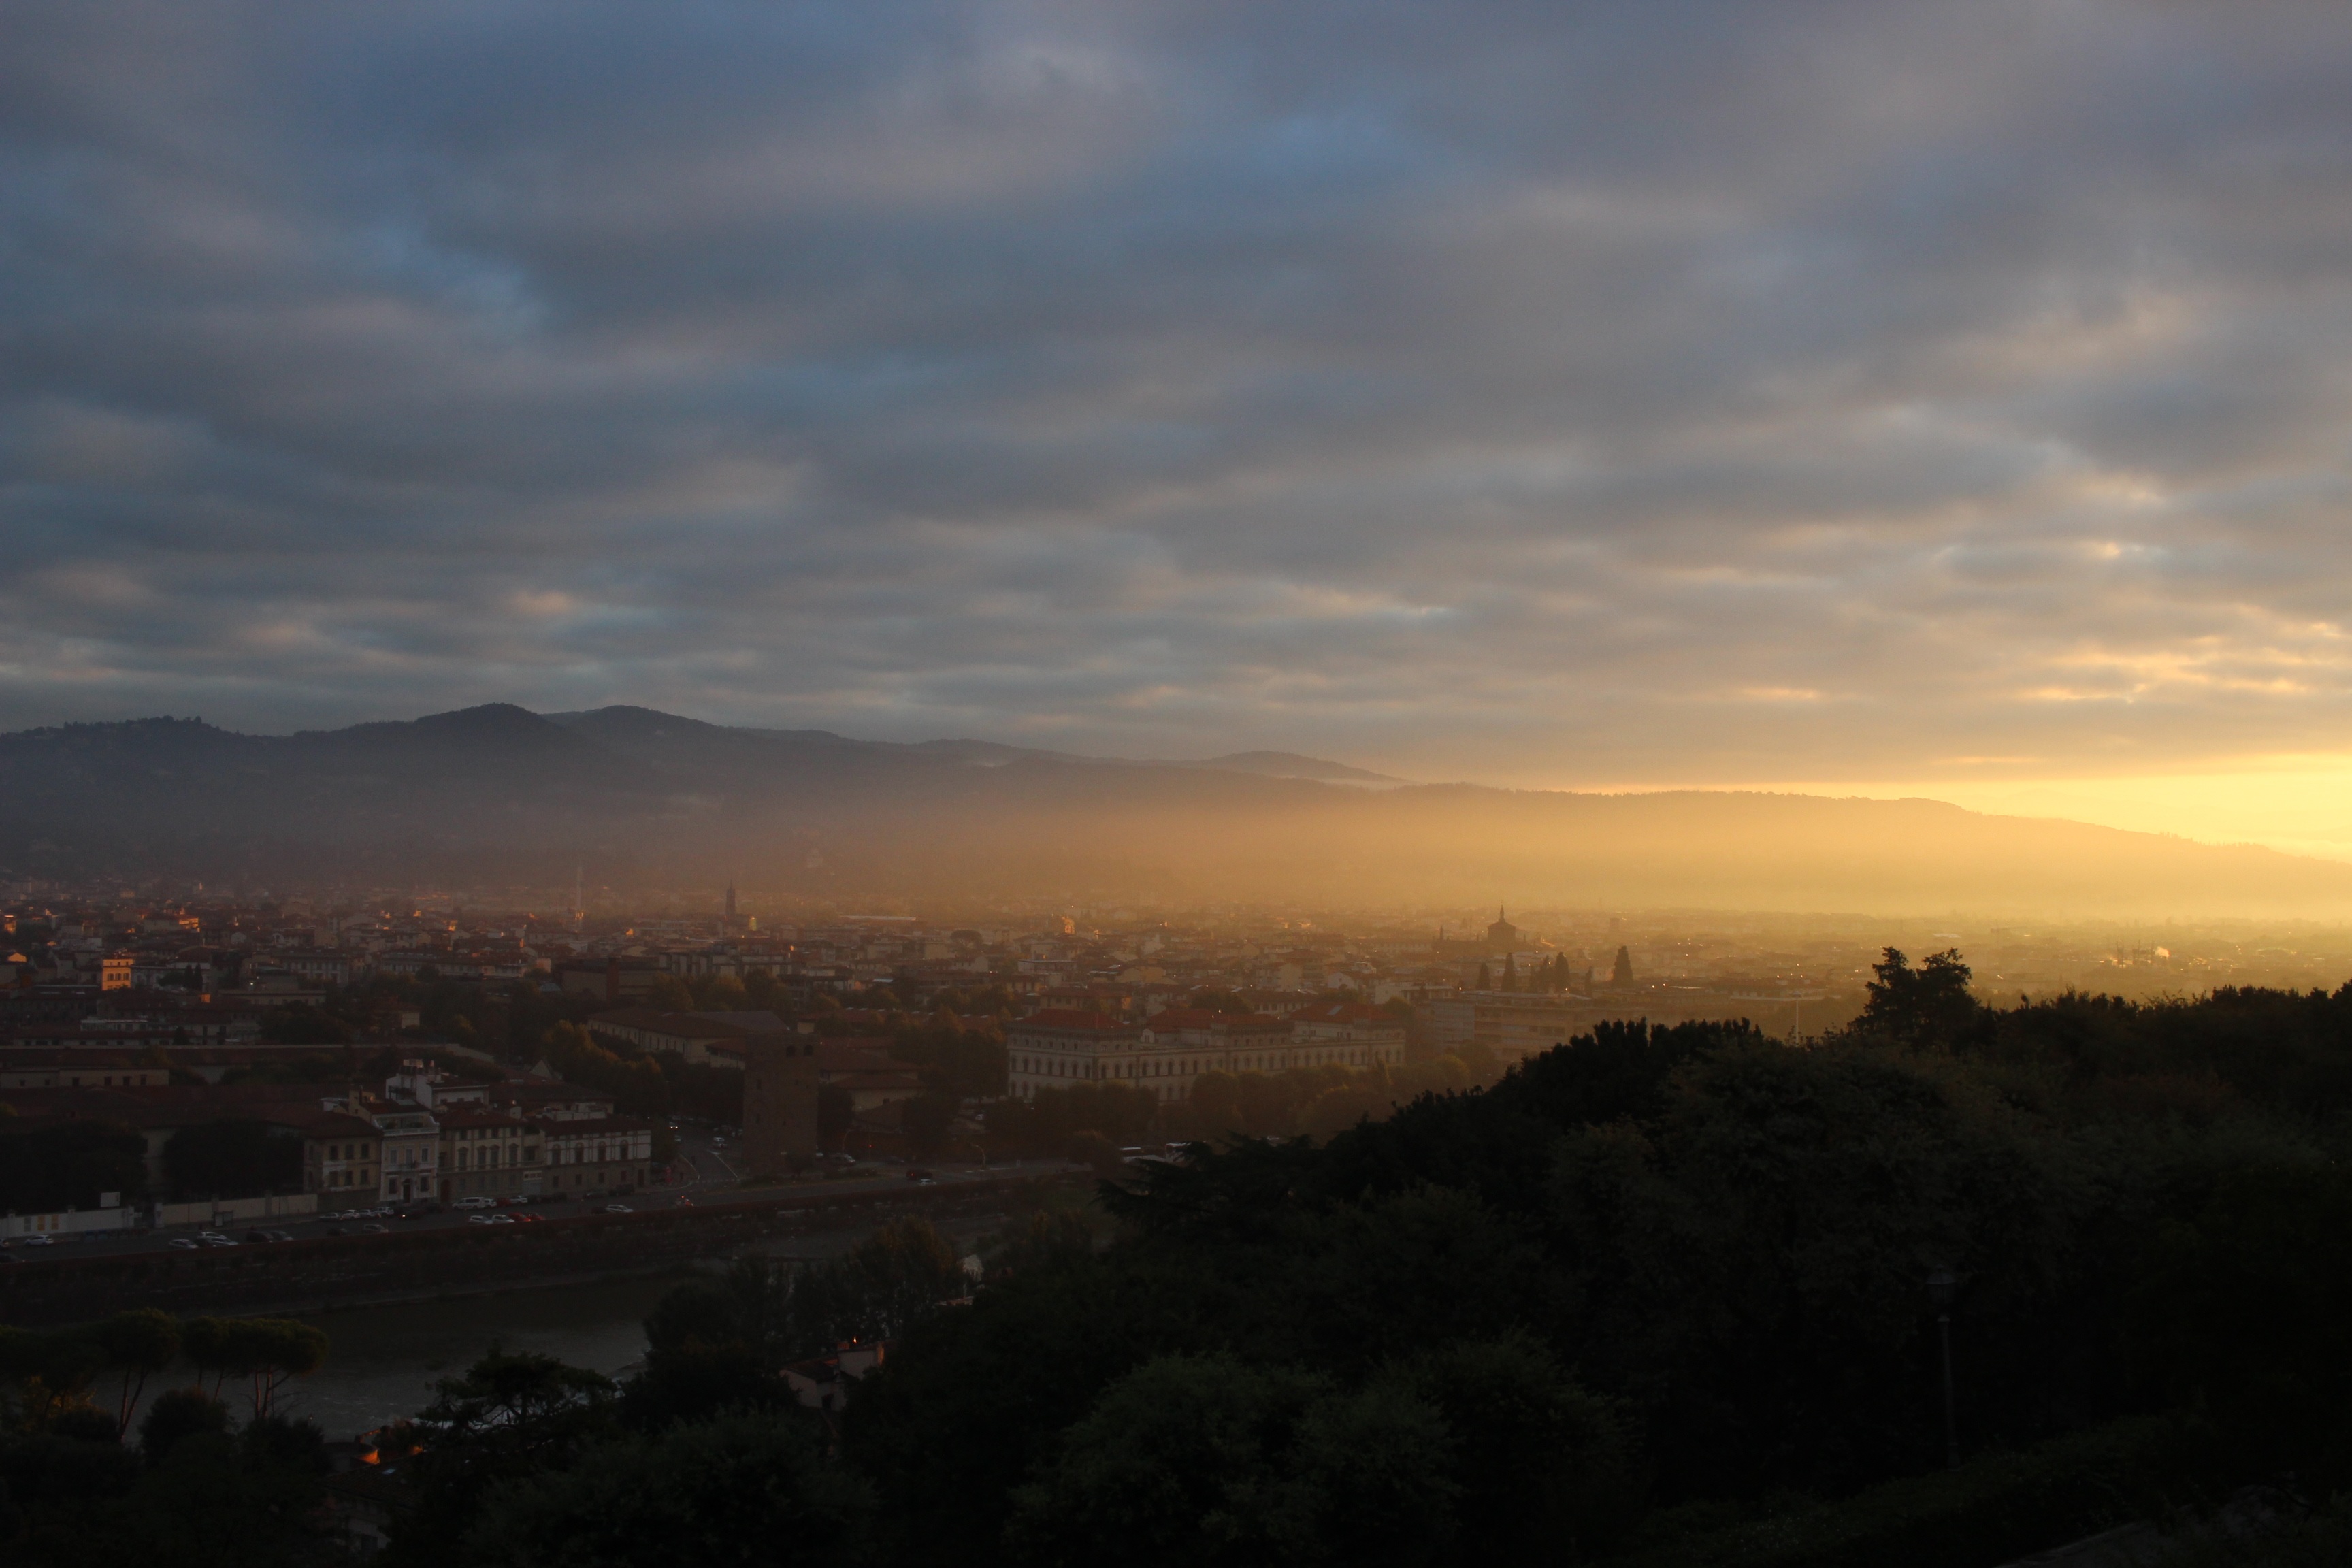
horizon, cloud, sky, sun, fog, sunrise, sunset, skyline, sunlight, morning, hill, dawn, atmosphere, dusk, evening, heaven, haze, romance, italy, backlight, rays, florence, afterglow, atmospheric phenomenon, atmosphere of earth